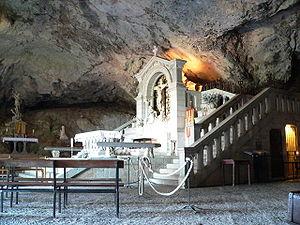
Plan-d'Aups-Sainte-Baume est une commune française située dans le département du Var en région Provence-Alpes-Côte d'Azur.
Le massif de la Sainte-Baume, ou plus simplement la Sainte-Baume, est un massif provençal du Sud-Est de la France, qui s'étend entre les départements des Bouches-du-Rhône et du Var sur une superficie de 45 000 hectares.
La basilique de Sainte Marie-Madeleine de Saint-Maximin-la-Sainte-Baume, achevée en 1532 est le plus important édifice religieux de style gothique bâti en Provence.